Mauses Creek

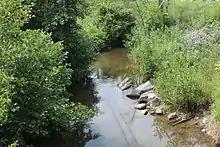
Mauses Creek looking upstream near Interstate 80

Mauses Creek begins in Liberty Township, near Mooresburg. It flows south for some distance before turning northeast, running parallel to railroad tracks for some distance before crossing Pennsylvania Route 642 and making an abrupt turn east. A short distance later, the creek exits Liberty Township. Upon leaving Liberty Township, the creek enters Valley Township. It continues east for a few miles, flowing parallel to Pennsylvania Route 642. The creek then turns northeast, away from the state route and it picks up the tributary Indian Creek after a short distance. It then turns southeast, flowing parallel to Pennsylvania Route 54. After some distance it crosses Pennsylvania Route 642 and passes the community of Mausdale. The creek reaches its confluence with Mahoning Creek in the southern edge of Valley Township.